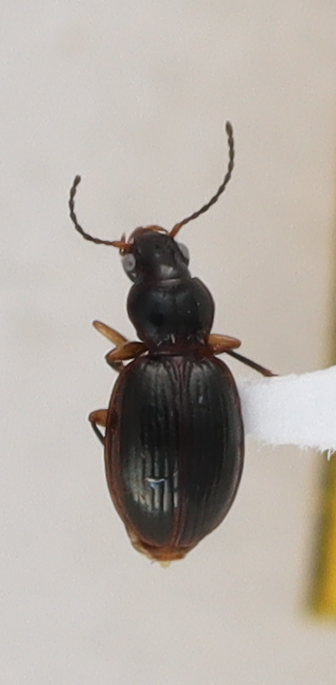
Scientific name: Mecyclothorax konanus
Plot: 6
Trap: S
Collected: 20240911